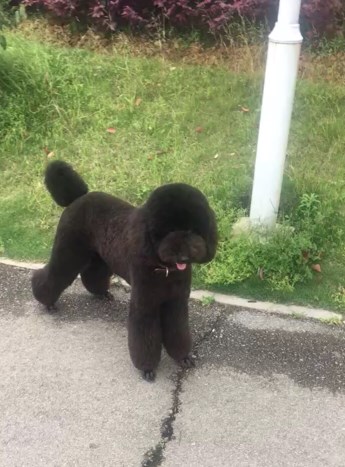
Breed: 2925-n000114-toy_poodle